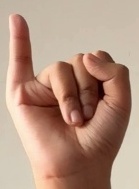
ASL sign: I